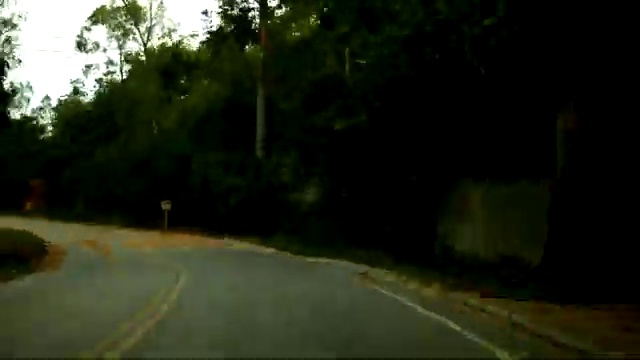
Fire: no
Smoke: no